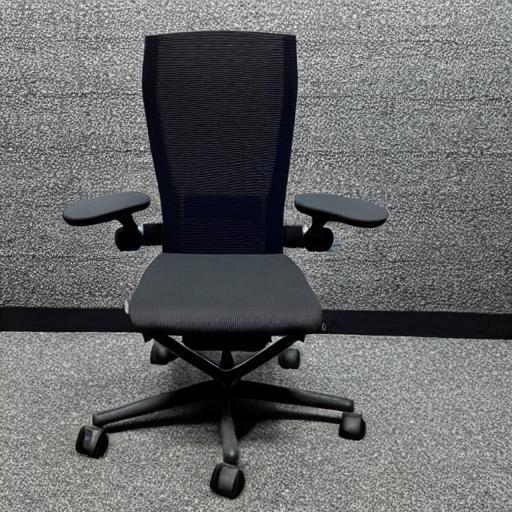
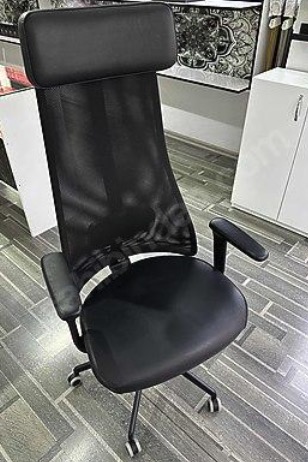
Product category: items_chair
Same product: no